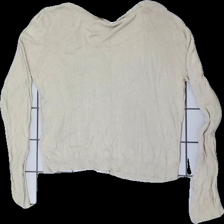
View: back
Type: Cardigan
Category: Ladies
Brand: Indiska
Colors: Beige
Material: 52% visc, 48% cott
Cut: Regular, C-collar
Size: L
Season: Summer
Holes: Minor
Price range: <50
Recommended usage: Export
Description: Knitted beige cardigan from Indiska, size L. Poor condition.